VAQ-142

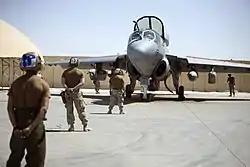
VAQ-142 EA-6B is prepared for launch at Al Asad Airbase in 2009

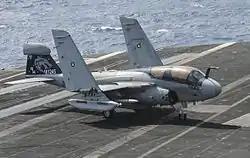
VAQ-142 EA-6B taxiing on in 2013

In 1994, the Department of Defense sought to replace the Air Force's aging EF-111A Raven fleet and provide a joint service solution with the addition of five new expeditionary EA-6B squadrons. On 3 April 1997, the second and current squadron designated VAQ-142 was established as the fourth of these new squadrons, and officially designated the "Gray Wolves". Over the next four years, VAQ-142 forward deployed operationally around the world, participating in numerous multi-national exercises. The squadron saw their first combat deployment in 1998, when they deployed three times to Prince Sultan Air Base, Saudi Arabia in support of Operations Southern Watch and Desert Fox, and received both the 1998 Battle "E" and Safety "S" awards as well as the 1999 Association of Old Crows Outstanding Unit Award. From 1999 to 2002, the squadron deployed to Prince Sultan two more times in support of Operation Southern Watch and three times to Incirlik Air Base, Turkey in support of Operation Northern Watch, winning the Safety "S" again in both 2001 and 2002.